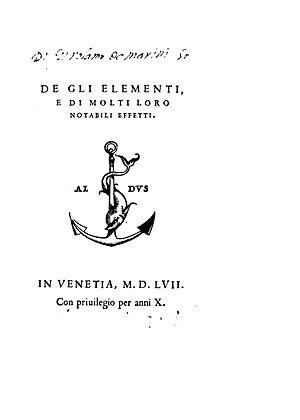
Paul Manuce, forme francisée du nom de Paolo Manuzio, est un imprimeur et humaniste vénitien.